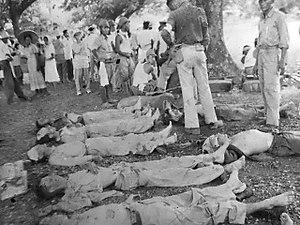
On appelle marches de la mort des convois de prisonniers où les gardiens font avancer les prisonniers au mépris de la vie de ces derniers, voire en vue de leur extermination.
La marche de la mort de Bataan eut lieu aux Philippines, du 9 avril au 1ᵉʳ mai 1942, et fut comptée ultérieurement comme l'un des crimes de guerre japonais.